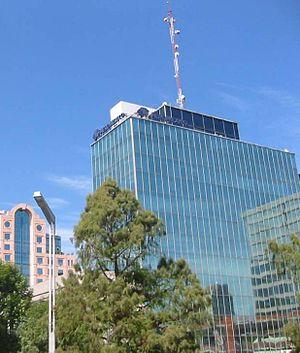
Aeroméxico Aerovías de México est la compagnie aérienne nationale du Mexique, dont le hub principal est situé à Mexico. Son slogan est « La línea aérea más puntual del mundo ». Elle propose près de 600 vols quotidiens au Mexique, en Amérique du Nord et du Sud, aux Caraïbes, en Europe et en Asie.